New York State Route 443

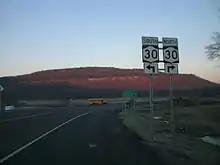
NY 443 at the junction with NY 30 in Schoharie

NY 443 begins at an intersection with NY 30 in the town of Schoharie, just north of the namesake village. NY 443 proceeds east along a tributary of Schoharie Creek, crossing through rural parts of Schoharie County as a two-lane roadway. The route begins to wind eastward as it enters the hamlet of Shutters Corners, bending southeast through the town of Wright. After leaving the residential hamlet of Shutters Corners, NY 443 continues creekside through Wright, entering the hamlet of Gallupville. In the residential community, NY 443 turns southward at a junction with the western terminus of NY 146.